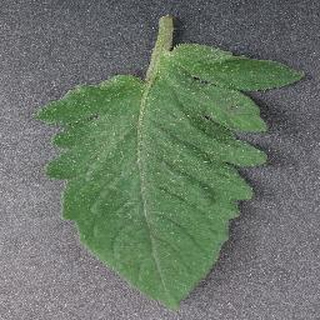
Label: healthy_tomato